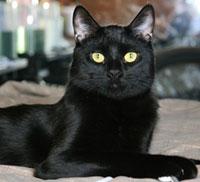
Breed: Bombay